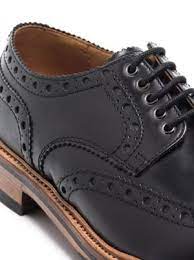
Label: Brogue